Raglan, New Zealand

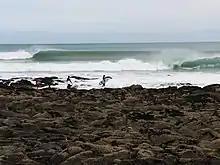
Whale Bay

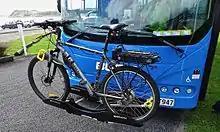
The Raglan bus carries bikes. In summer it runs here to Manu Bay.

The town became the scene of public civil disobedience campaigns in the 1970s. In 1941, during World War II (1939–1945), the New Zealand Government took local ancestral land from indigenous Māori owners to construct a military airfield. When no longer required for defence purposes, part of the land, a block, was not returned to the owners, but instead was transferred to Raglan County Council in 1953 and became the public Raglan golf-course in 1968.